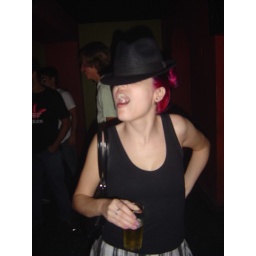
the girl in the hat